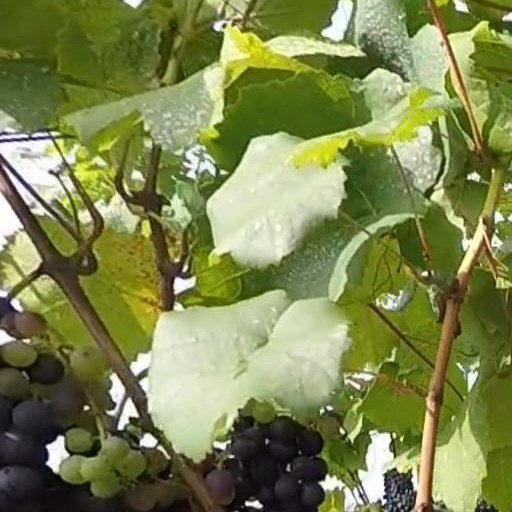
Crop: grape